Instant soup

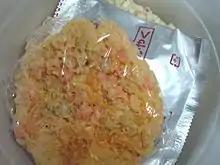
Instant tempura udon, with the tempura and soup packaging

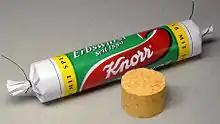
Erbswurst, a traditional instant pea soup from Germany, was sold as a concentrated paste.

Commercial instant soups are manufactured in several types. Some consist of a packet of dry soup stock. These do not contain water, and are prepared by adding water and then heating the product for a short time, or by adding hot water directly to the dry soup mix. Instant soup can also be produced in a dry powder form, such as Unilever's Cup-a-Soup.